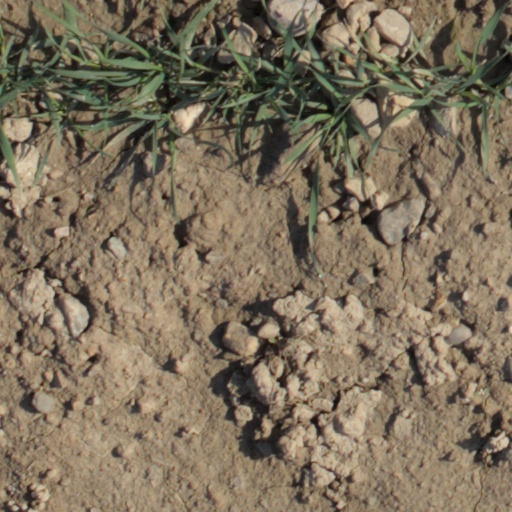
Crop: wheat